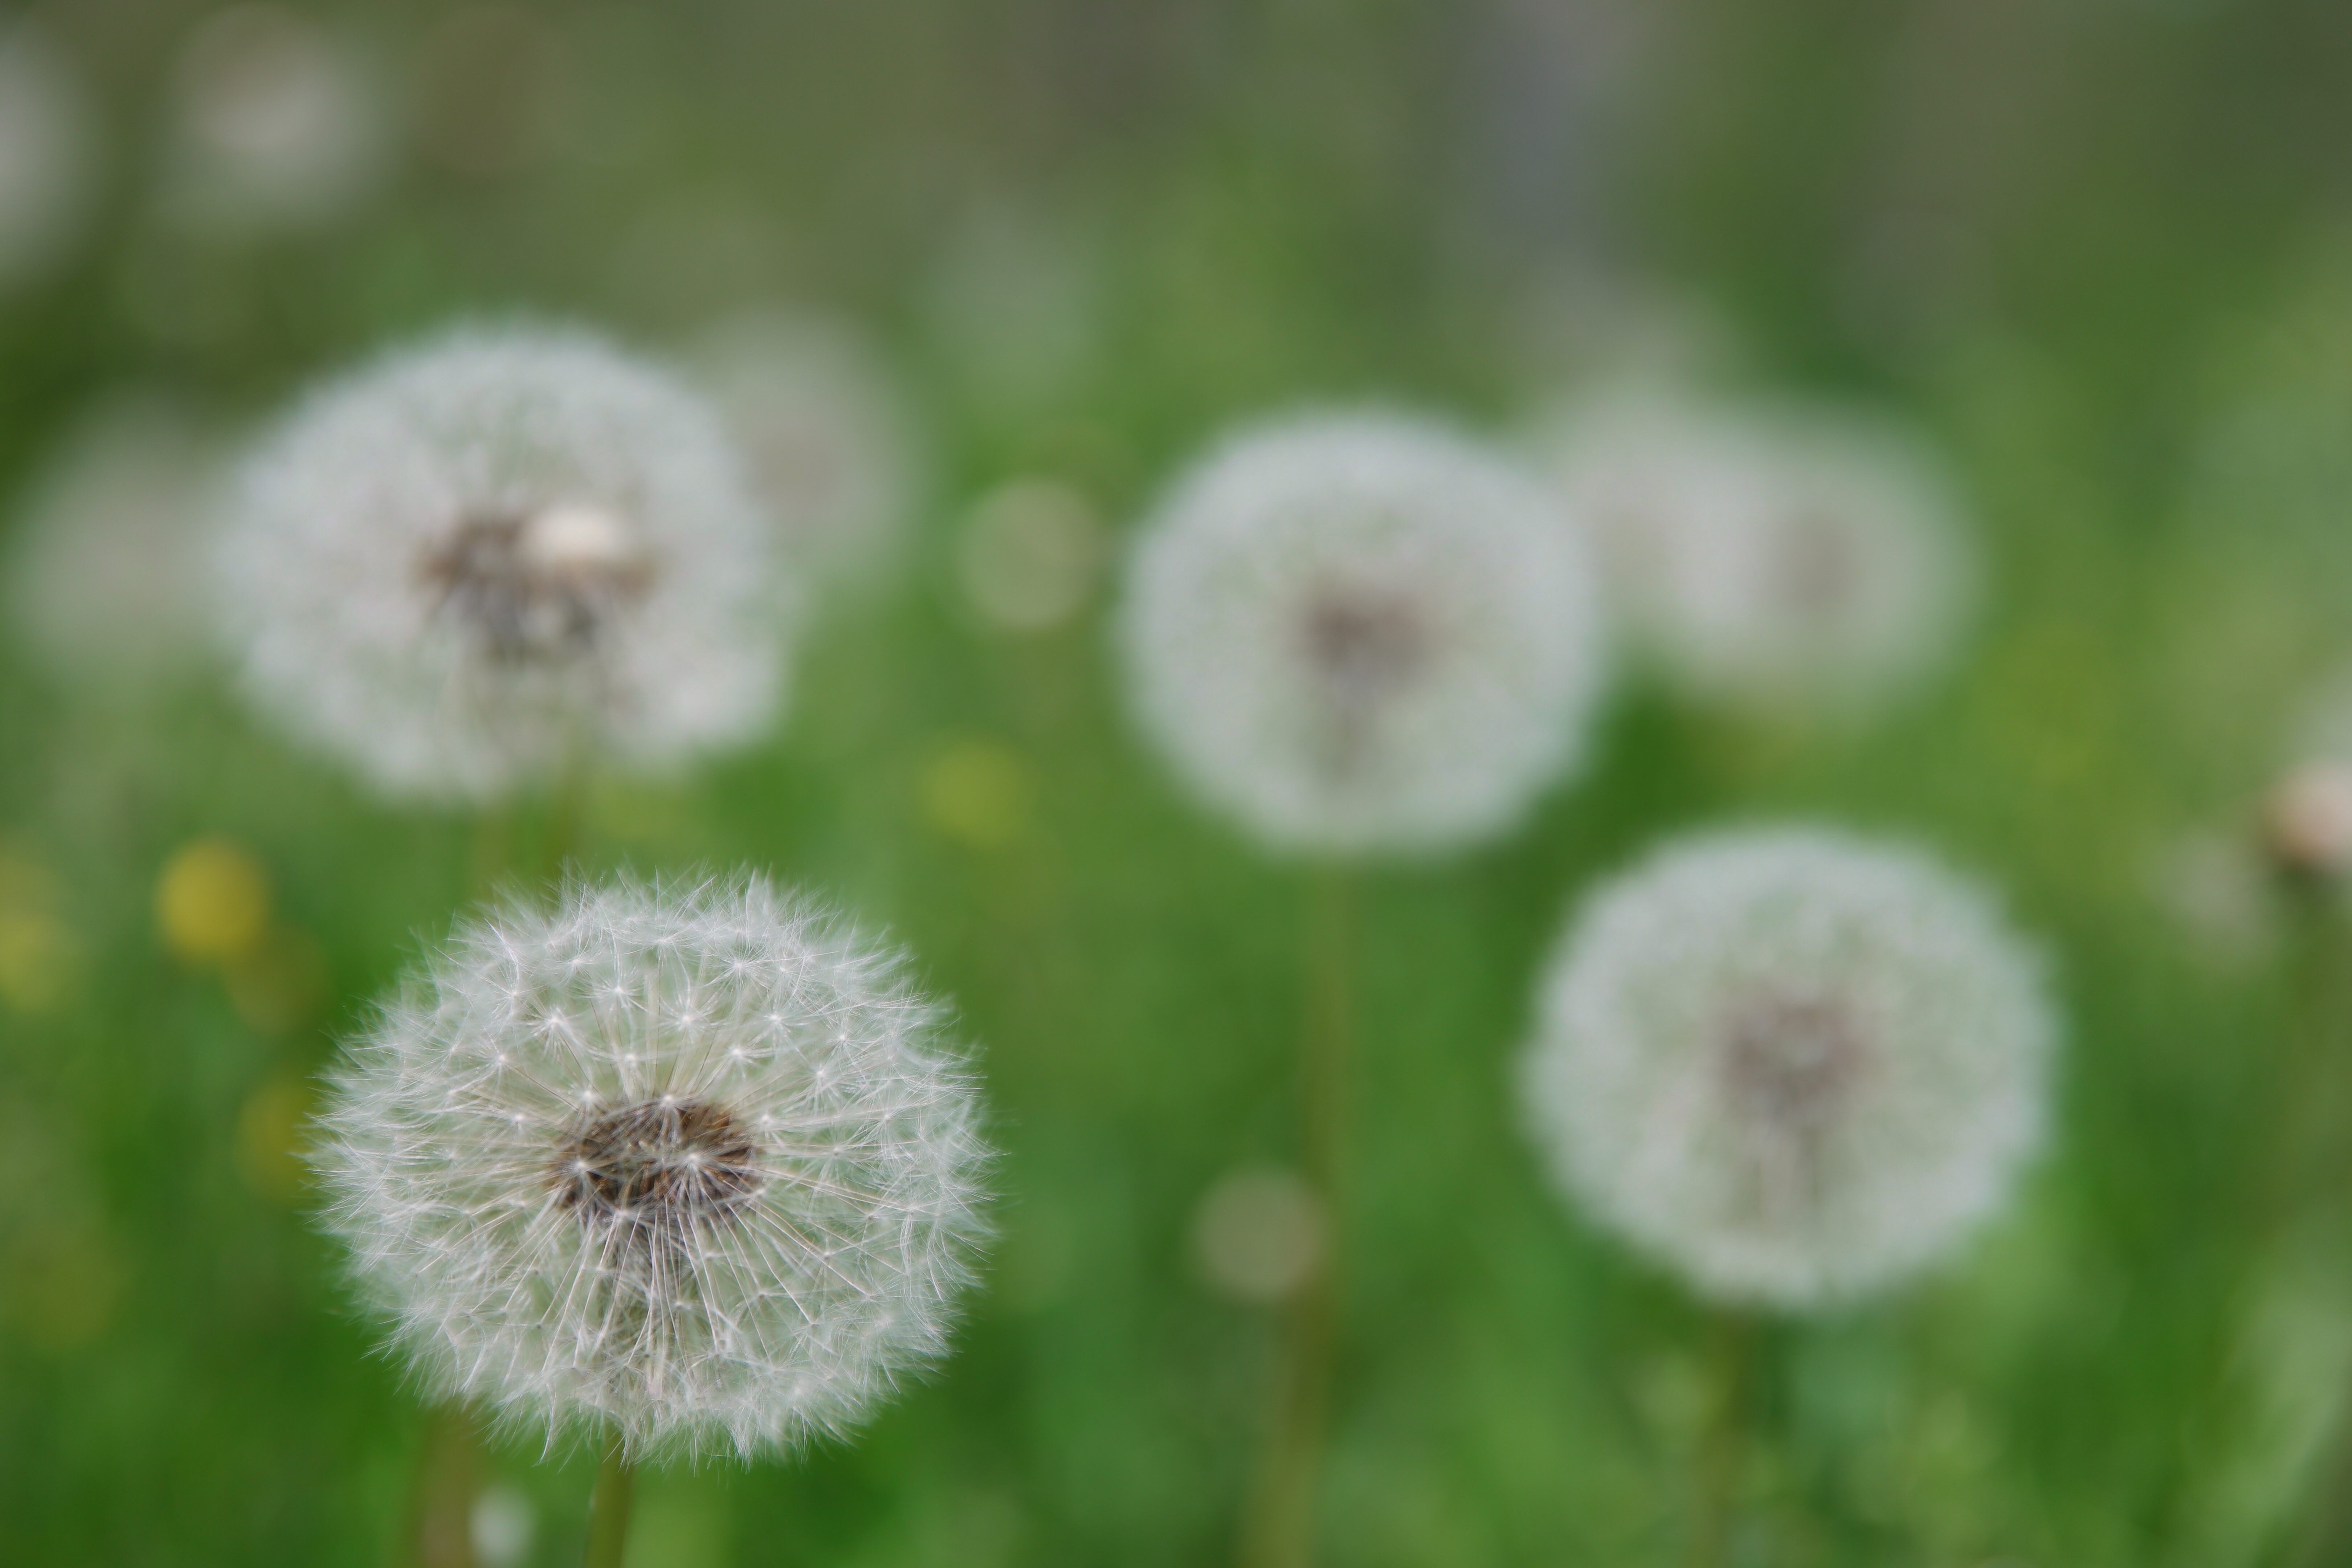
nature, grass, plant, meadow, dandelion, flower, petal, pool, botany, flora, plants, wildflower, flowers, close up, seeds, feel, obsession, macro photography, flowering plant, daisy family, plant stem, land plant